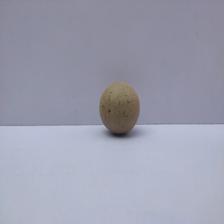
Size: Small